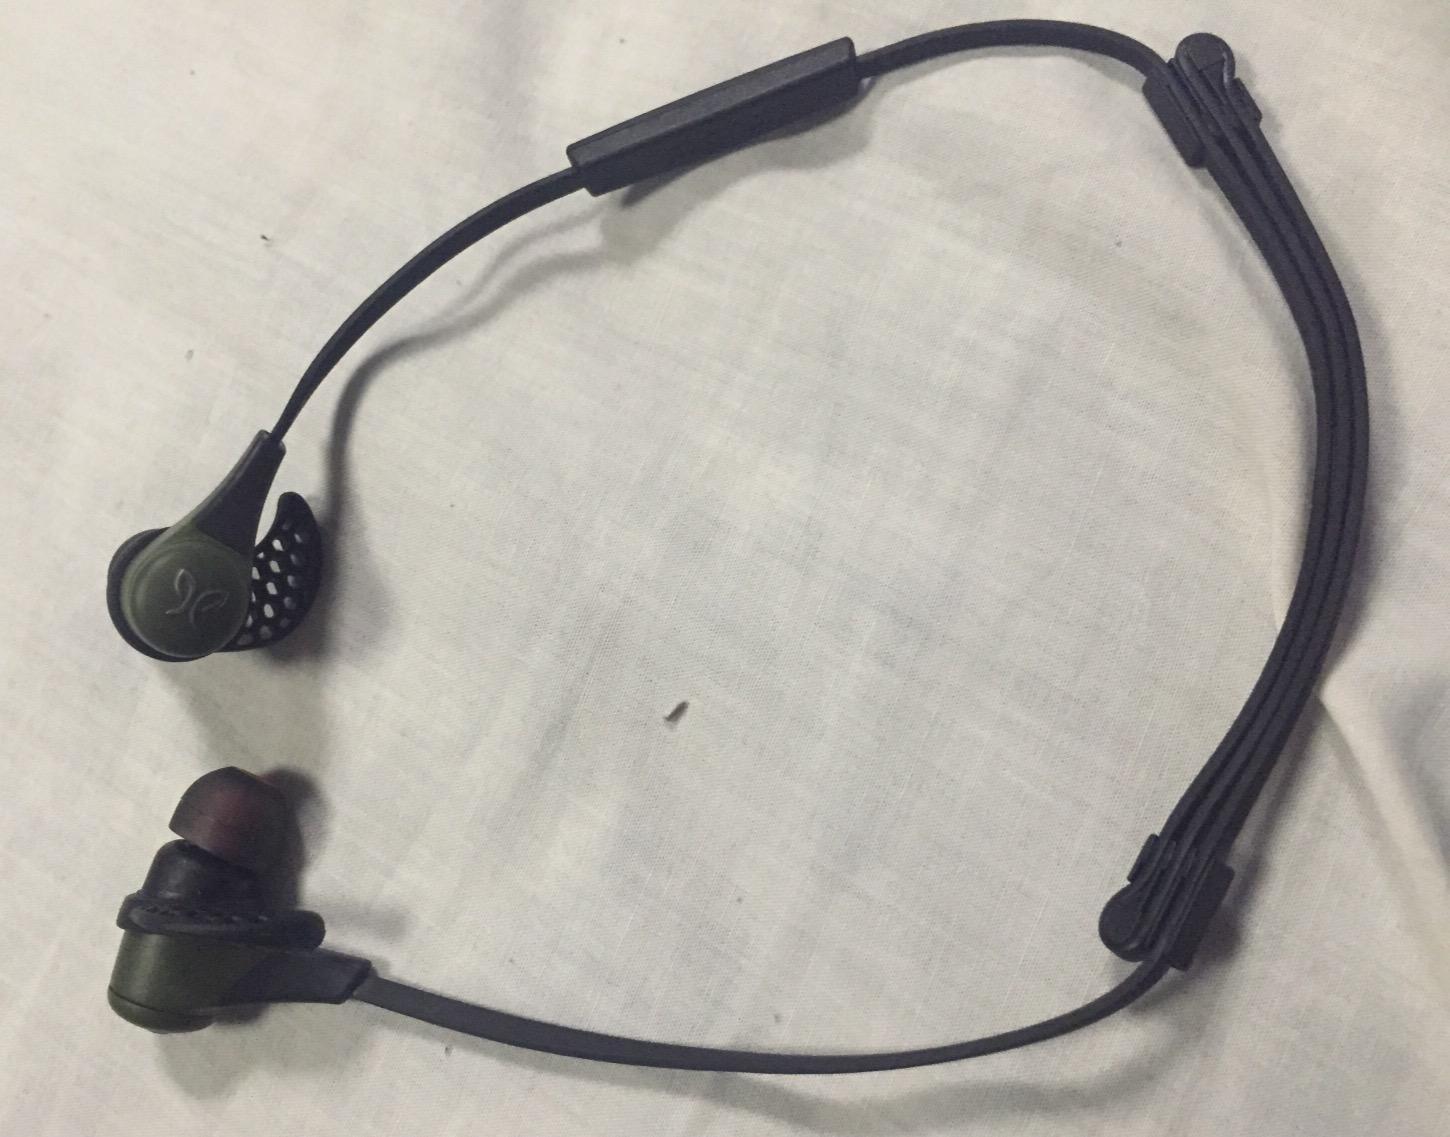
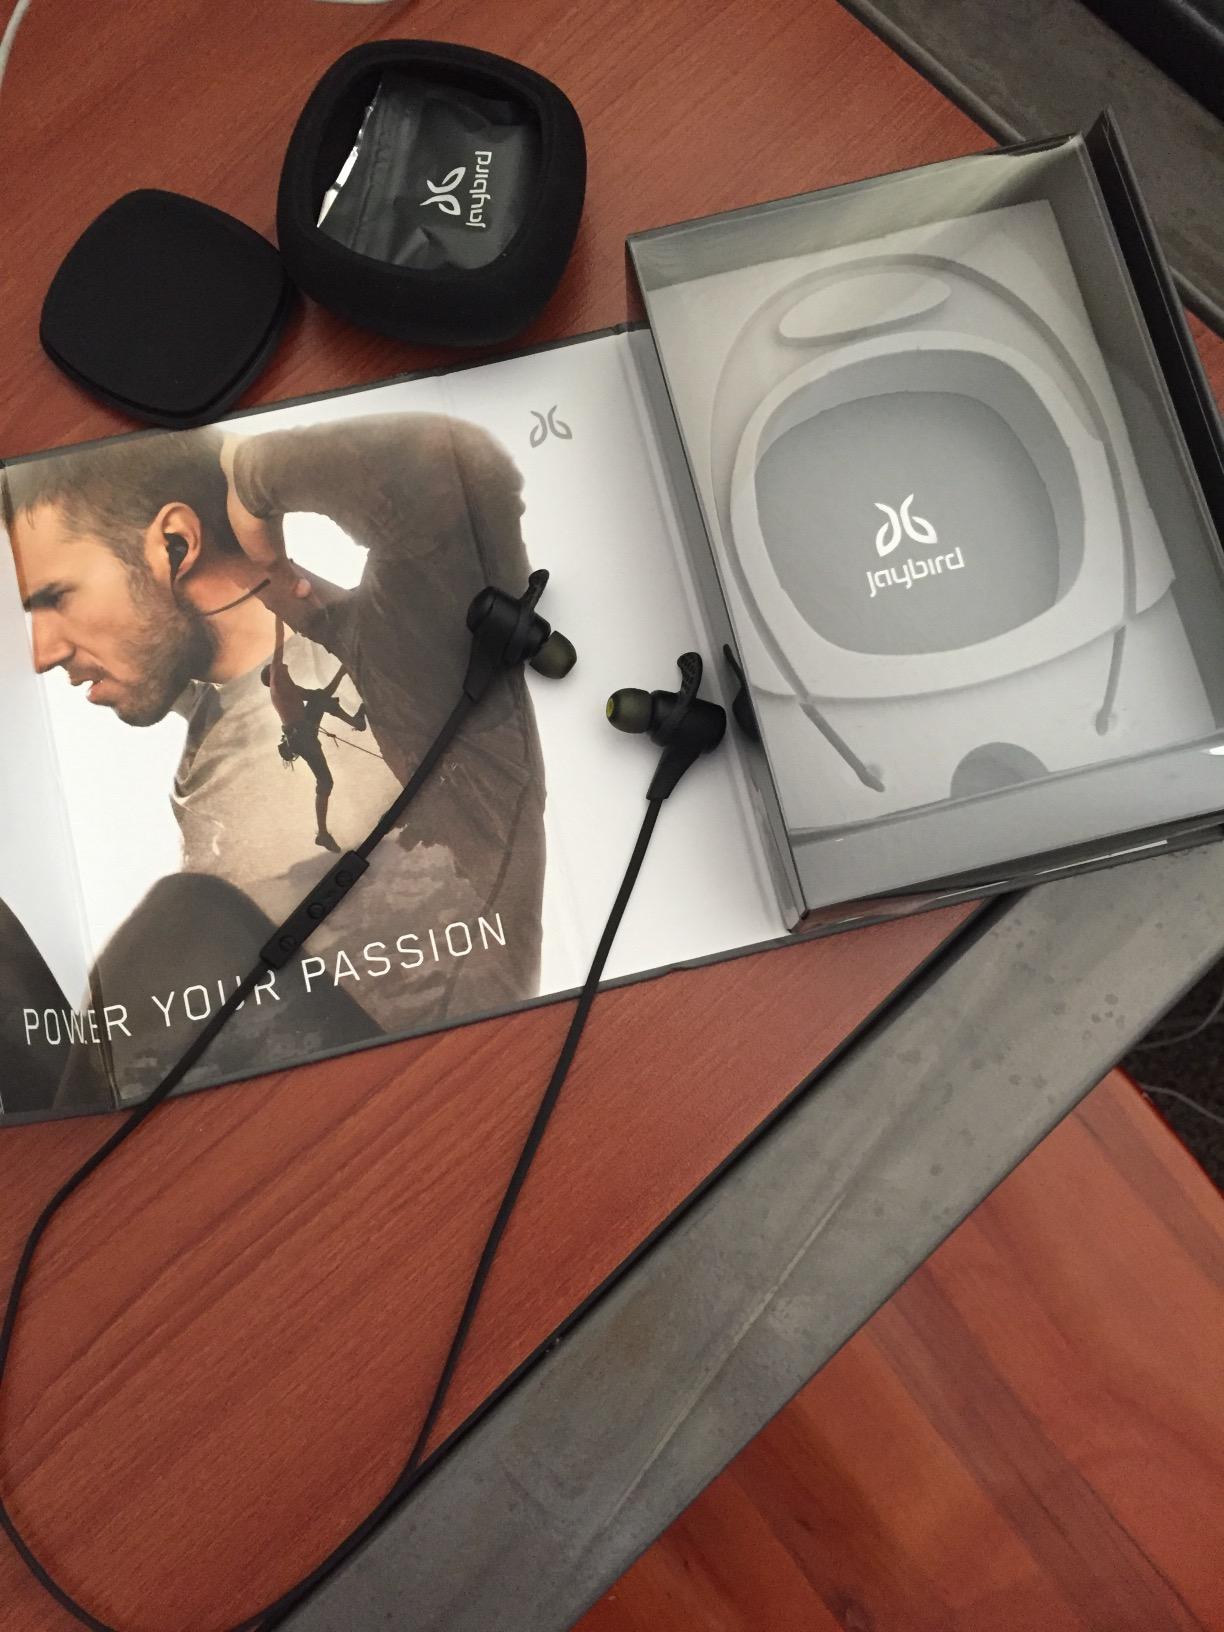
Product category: headphones
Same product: yes